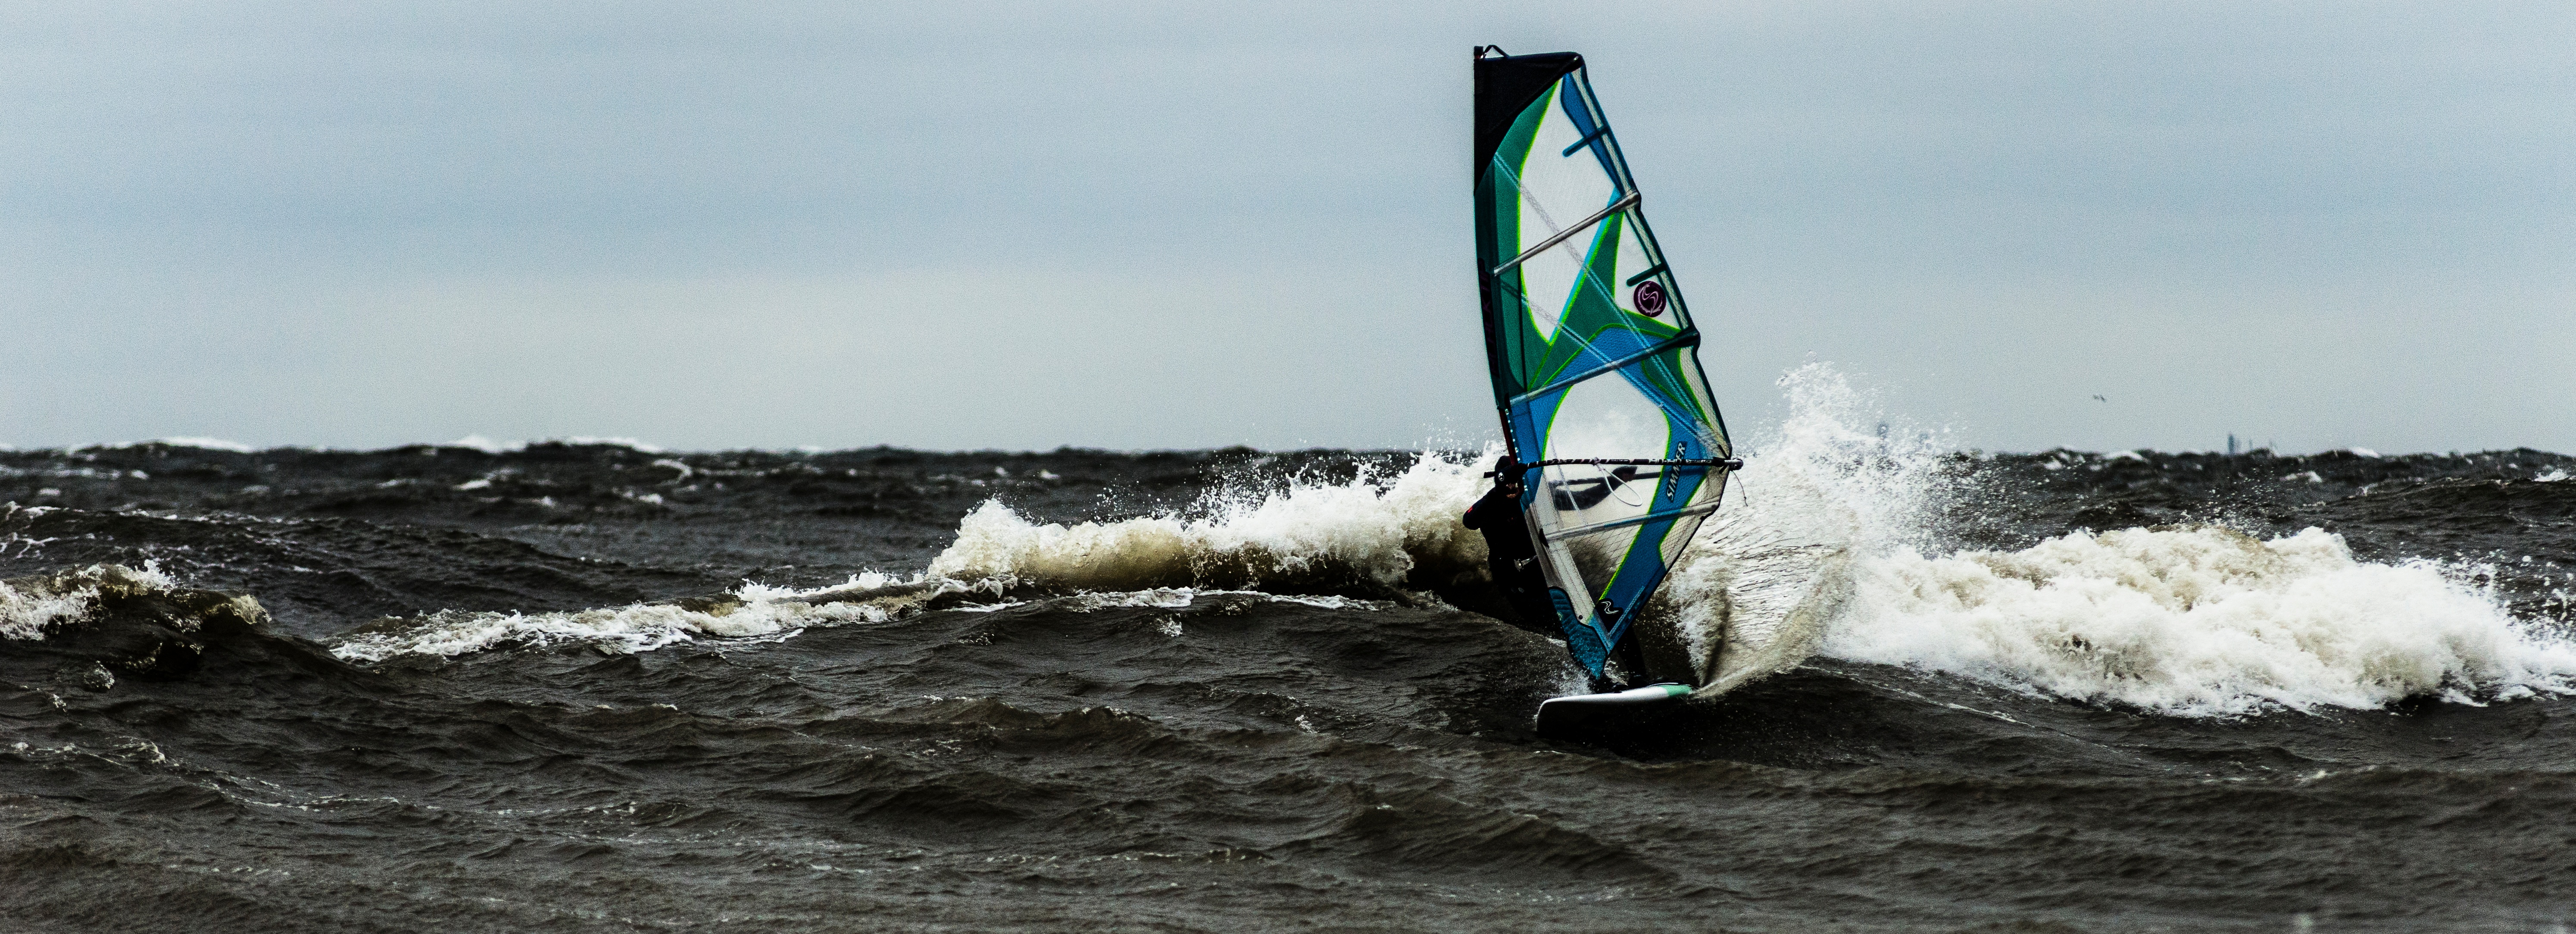
sea, boat, wave, wind, recreation, surfing, vehicle, sailing, sailboat, sports, boating, windsurfing, sail, water sport, outdoor recreation, wind wave, boardsport, surfing equipment and supplies